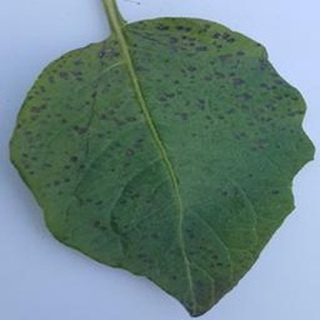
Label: potato_early_blight